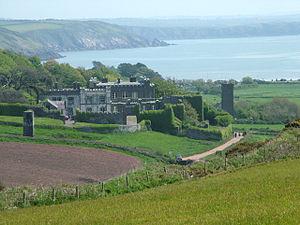
Le château de Dale est un château médiéval situé à Dale, au pays de Galles, dans le comté du Pembrokeshire. Construit au XIIIᵉ siècle par la famille de Vale, descendant d'un compagnon Martin de Tours lors de sa conquête du nord du Pembrokeshire au Haut Moyen Âge. C'est aujourd'hui une demeure privée.